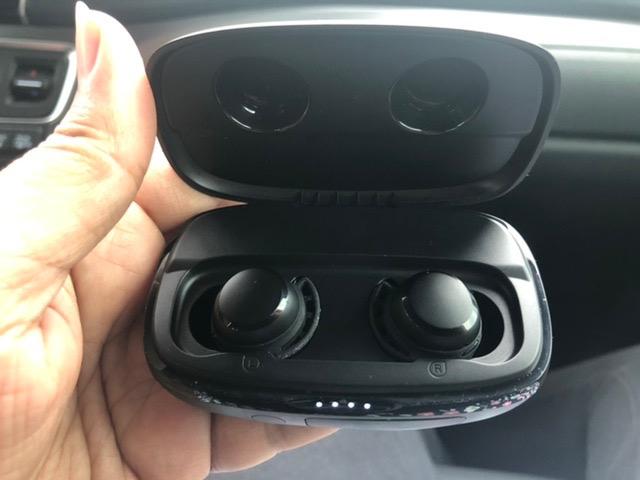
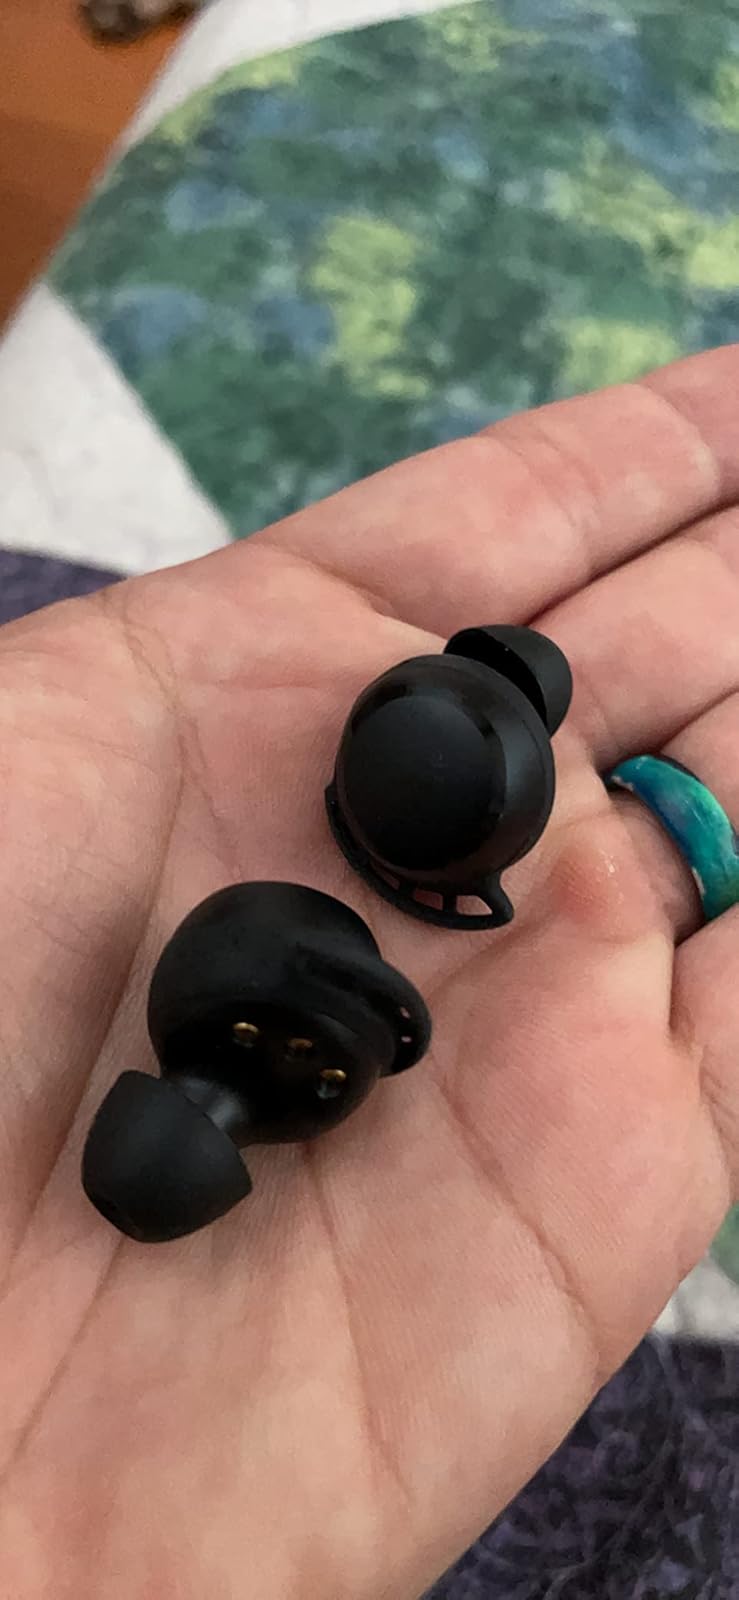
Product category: earbuds
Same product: yes